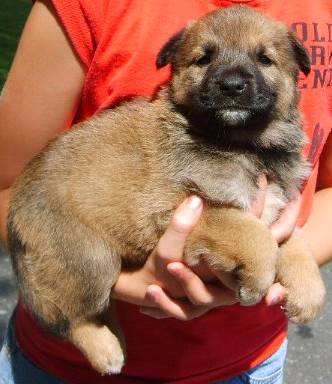
Label: dog